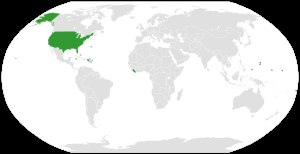
Fahrenheit
     Lande der bruger Fahrenheit.      Lande der bruger både Fahrenheit og Celsius.      Lande der bruger Celsius.
Fahrenheit er en temperaturskala opkaldt efter den tyske opfinder af termometret, Gabriel Daniel Fahrenheit.